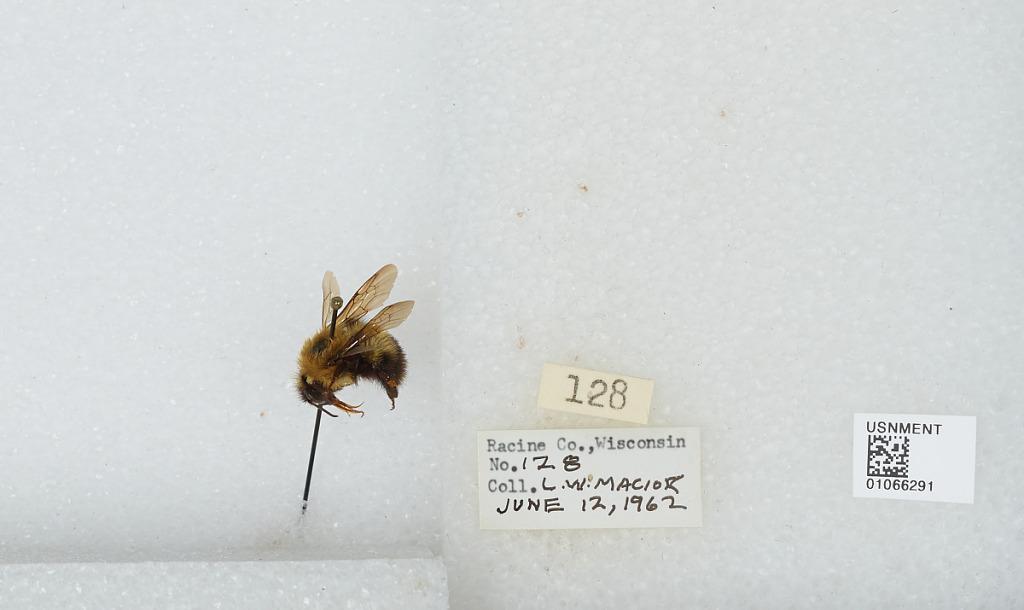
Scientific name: Bombus (Pyrobombus) bimaculatus Cresson
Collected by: L. Macior
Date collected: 1962-6-12
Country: United States
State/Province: Wisconsin
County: Racine
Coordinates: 42.78, -87.76